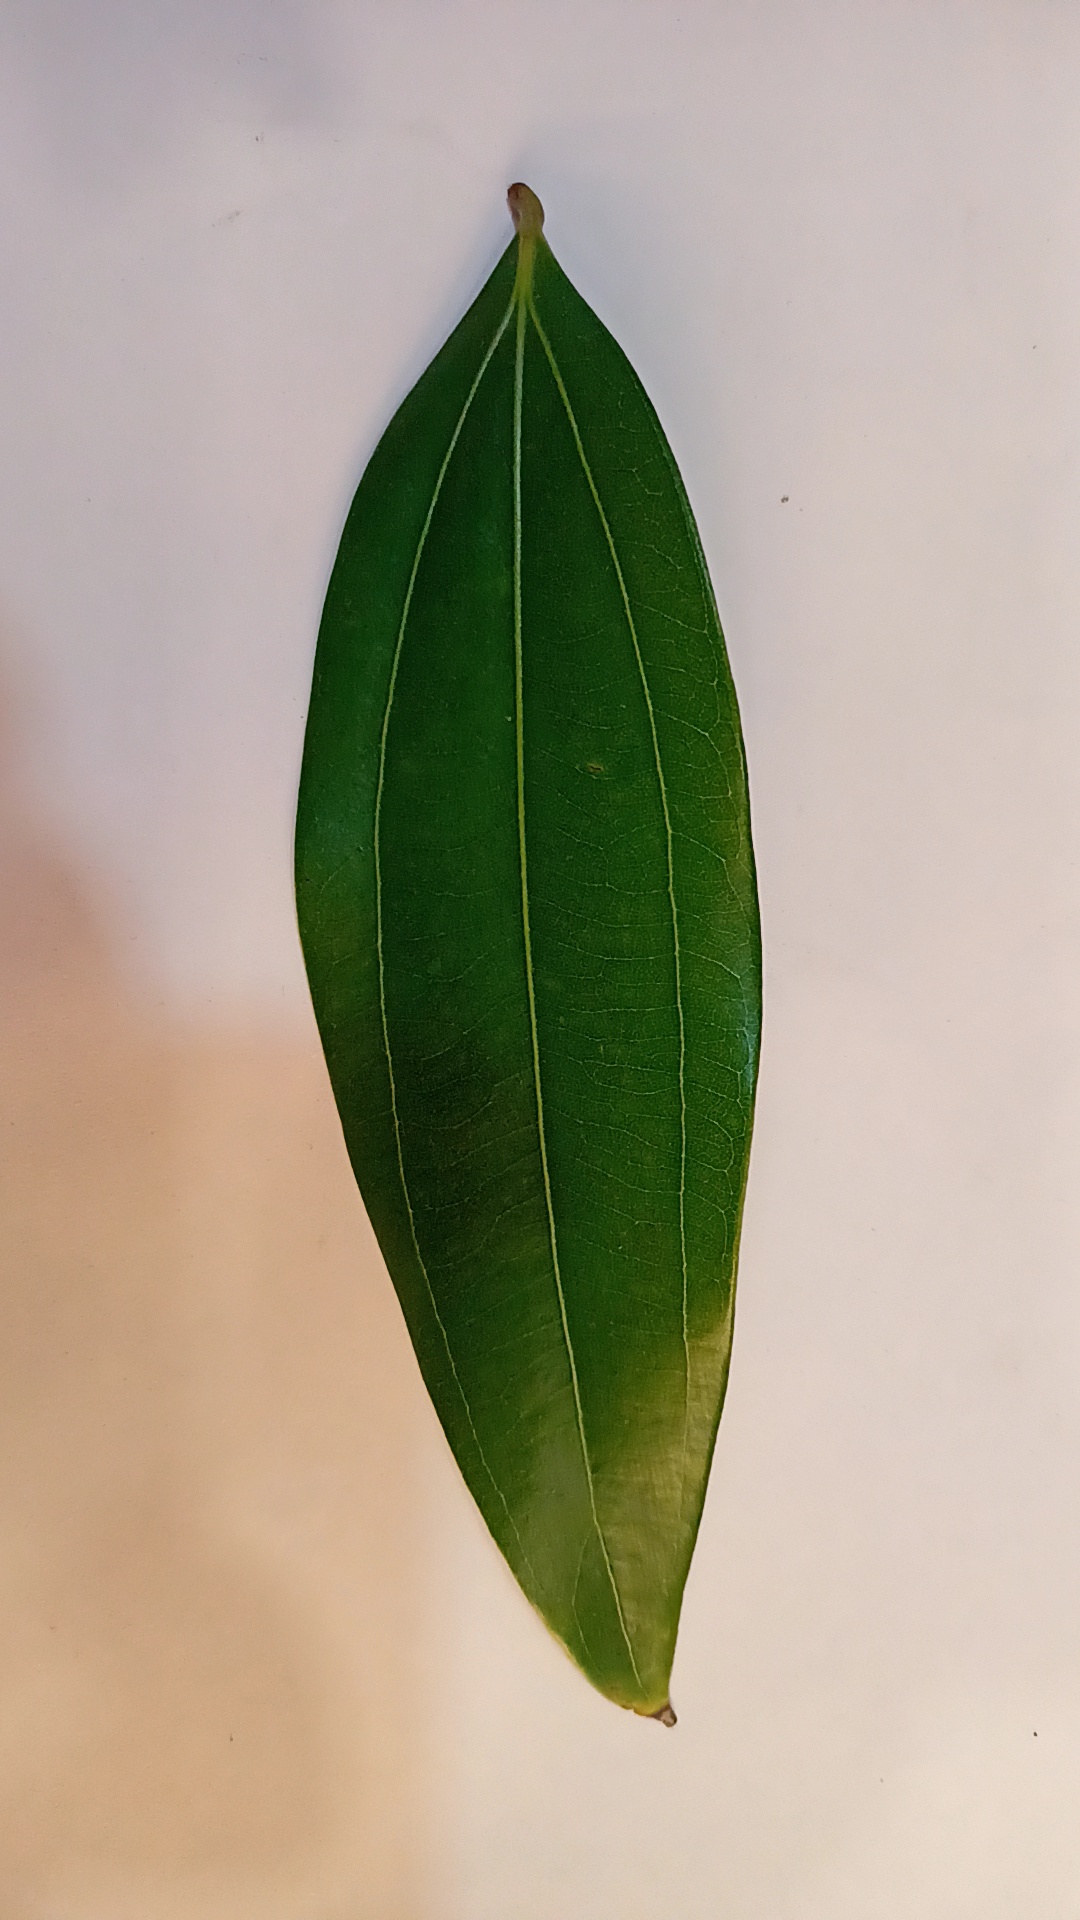
Label: Healthy